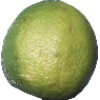
Label: Limes 1